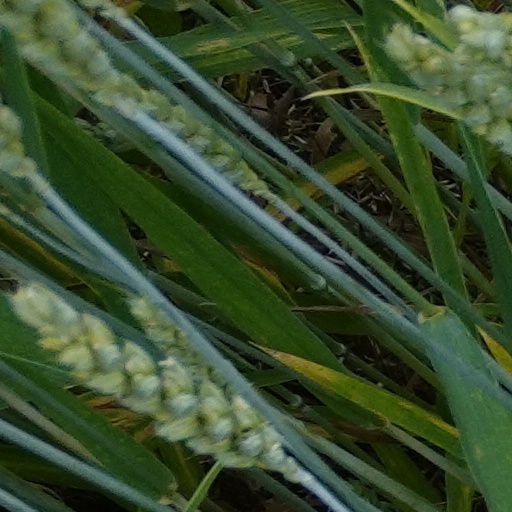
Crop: wheat